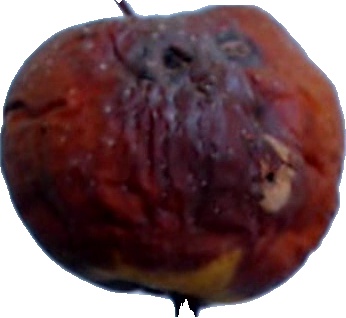
Label: apple_rotten_1